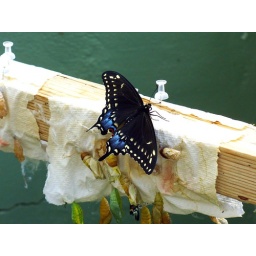
Near as I could figure from the butterfly poster in the butterfly house